Lydford Castle

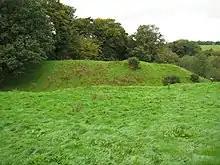
Earthwork remains of the 11th-century castle

The first castle at Lydford was built in the aftermath of the Norman conquest of England in 1066. In 1068 William the Conqueror intervened in South-West England to put down widespread Anglo-Saxon revolts against Norman rule and set about pacifying the region. William had been responsible for building urban castles across England in the former centres of Anglo-Saxon power and in Devon he constructed new urban castles at Exeter, Totnes, possibly Barnstaple and in the town of Lydford.